Computer mouse

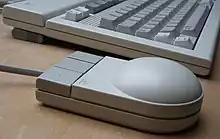
HP-HIL Mouse from 1984

On 2 October 1968, three years after Engelbart's prototype but more than two months before his public demo, a mouse device named "" (German for "Trackball control") was shown in a sales brochure by the German company AEG-Telefunken as an optional input device for the SIG 100 vector graphics terminal, part of the system around their process computer TR 86 and the main frame. Based on an even earlier trackball device, the mouse device had been developed by the company in 1966 in what had been a parallel and independent discovery. As the name suggests and unlike Engelbart's mouse, the Telefunken model already had a ball (diameter 40 mm, weight 40 g) and two mechanical 4-bit rotational position transducers with Gray code-like states, allowing easy movement in any direction. The bits remained stable for at least two successive states to relax debouncing requirements. This arrangement was chosen so that the data could also be transmitted to the TR 86 front-end process computer and over longer distance telex lines with 50 baud. Weighing , the device with a total height of about came in a diameter hemispherical injection-molded thermoplastic casing featuring one central push button.